Mavulis Island

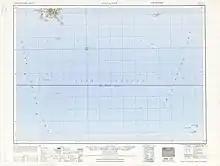
Map including Mavulis Island (labeled Y'ami Island) (AMS, 1950)

The island is part of the Luzon Volcanic Arc, and is located southeast of the southern tip of Taiwan's main island and to the nearest Taiwanese island, the "Lesser Orchid Island". The distance to Luzon is . The island is long and up to wide. The highest point, Y'Ami Hill, is high. The island is rocky on the coasts but covered in lush vegetation, including mangrove, vuyavuy palms and other native shrubs. Coconut crabs are found on the island in large numbers.